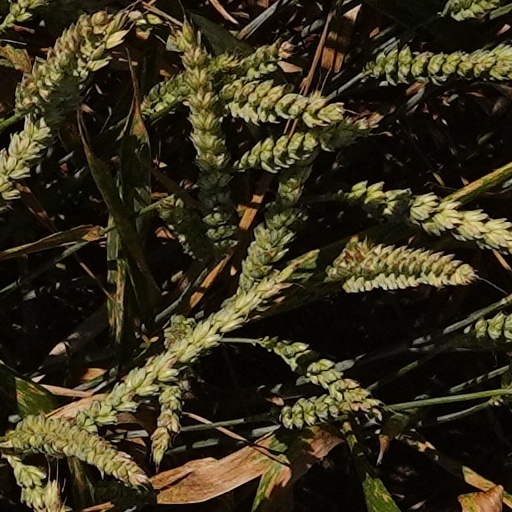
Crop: wheat